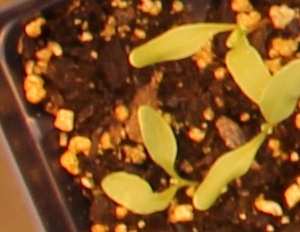
Label: Sugar beet